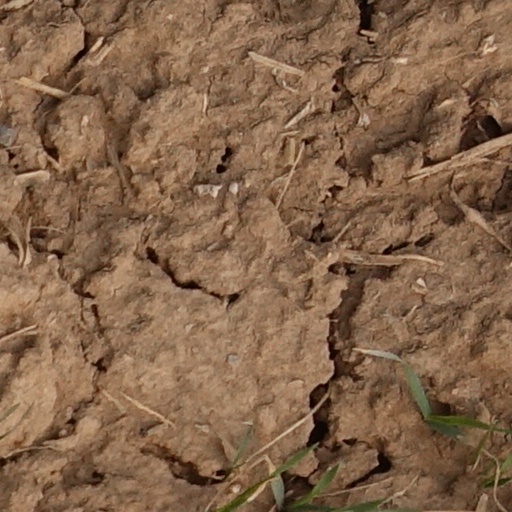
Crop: wheat